Culture of Italy

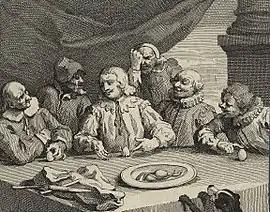
"Columbus Breaking the Egg" by William Hogarth

It is in the food of Naples and Campania, however, that many visitors would recognise the foods that have come to be regarded as quintessentially Italian: pizza, spaghetti with tomato sauce, parmigiana, and so on.